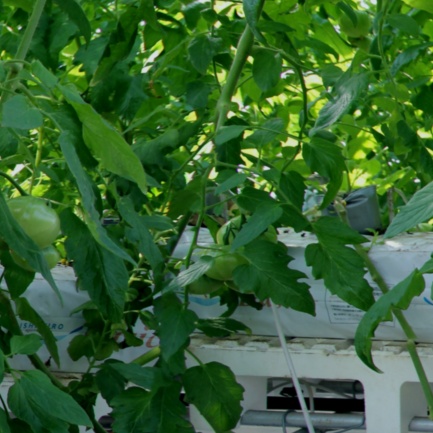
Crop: tomato